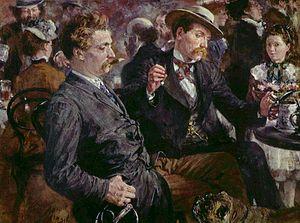
La société de l'Empire allemand ou société de l’Allemagne wilhelmienne est la société, comprenant l'ensemble de l'art, de la culture et des institutions, d'une période de l'Histoire de l'Allemagne correspondant au Deuxième Reich, sous les règnes de Guillaume Iᵉʳ, Frédéric III et enfin Guillaume II, le dernier Kaiser. Cette période historique s'ouvre avec le « Gründerzeit », le temps des fondateurs, et s'achève avec une phase de personnification autocrate du pouvoir par Guillaume II, le « wilhelminisme », qui aboutira finalement à la Première Guerre mondiale et la fin de l'Empire au terme de la défaite militaire allemande face aux forces alliées.